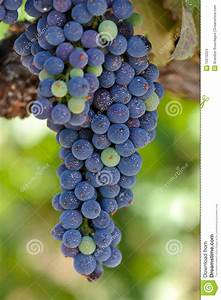
Label: Grapes